OutRun Online Arcade

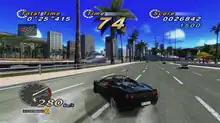
"OutRun Online Arcade" features the same arcade-style gameplay found throughout the .

"OutRun Online Arcade" features four modes of play: OutRun, Time Attack, Continuous Race, and Heart Attack. In OutRun mode, the player drives through five of fifteen stages, selecting them en route. The Continuous mode is similar to OutRun mode, but instead the player must drive through all fifteen stages. As in previous games in the series, there is a time limit that is extended upon passing checkpoints. Time Attack mode has the player race a ghost car over a pre-selected set of stages while timed. Time checks are presented to the player at various points on each stage.